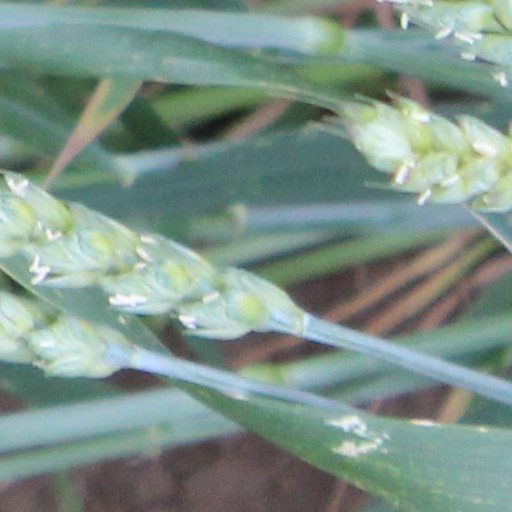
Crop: wheat